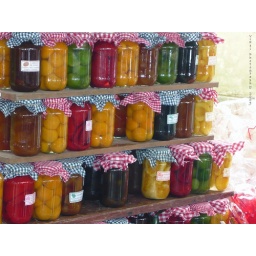
All kind of sweet fruit in syrup, making a nice colorful pic. On Galipan.